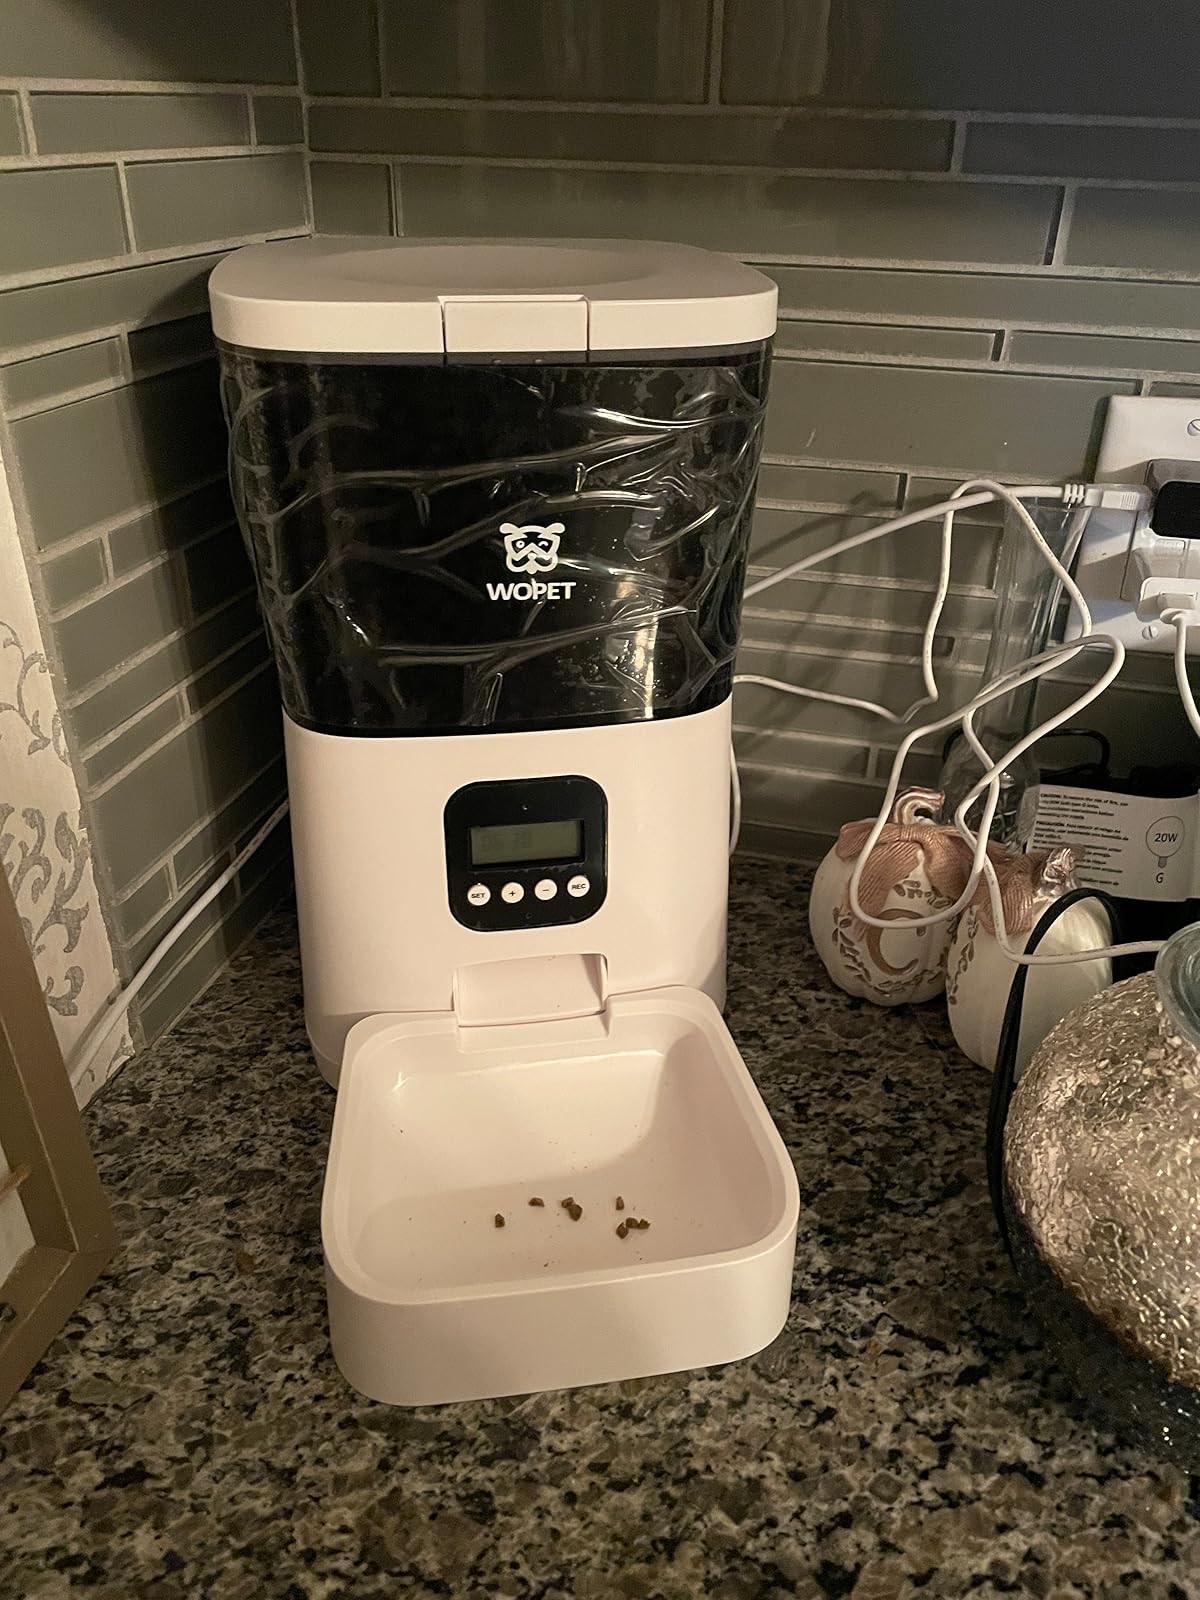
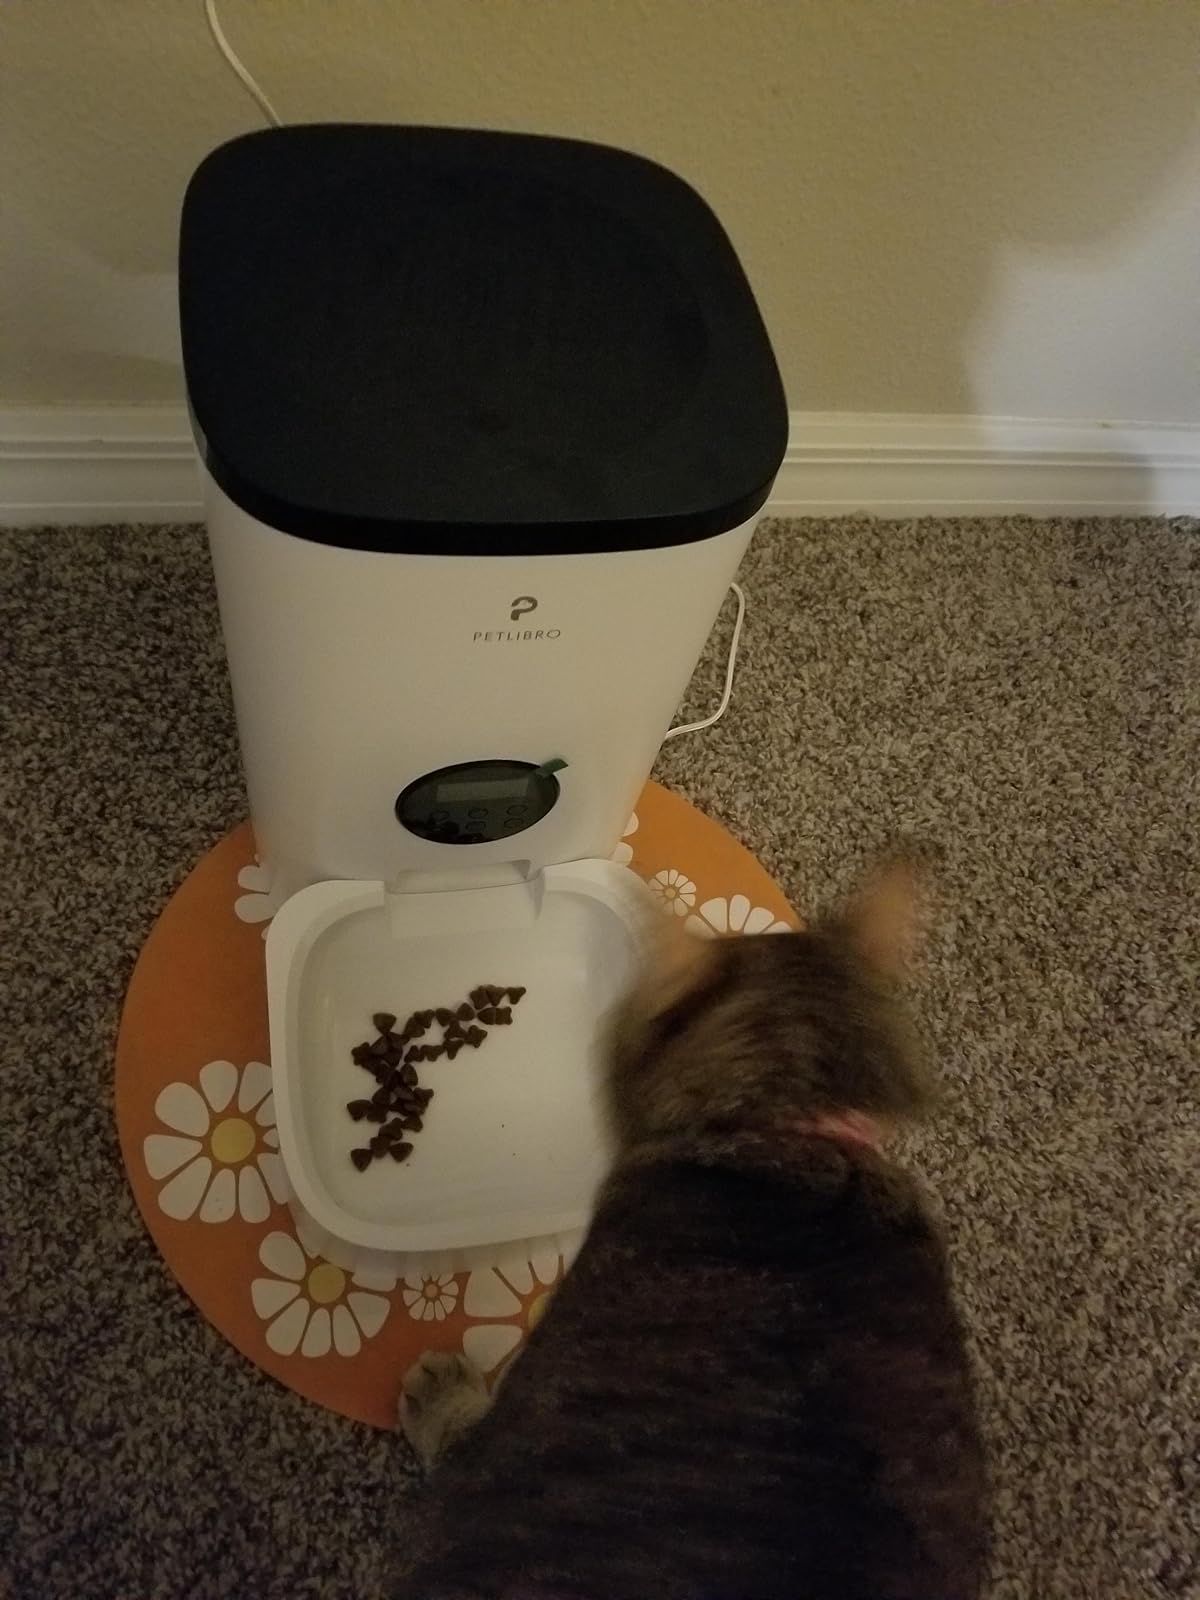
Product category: items_feeder
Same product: no